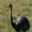
Label: bird